Long Cecil

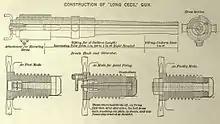
Barrel and breech blueprints

George Labram and Edward Goffe, Chief Draughtsman at the mine, reviewed the limited number of textbooks and publications on gunmaking that were available in Kimberley. From this and calculations on what it would require to build a gun capable of firing a shell over , they decided that it was feasible to build the gun with the materials at hand.